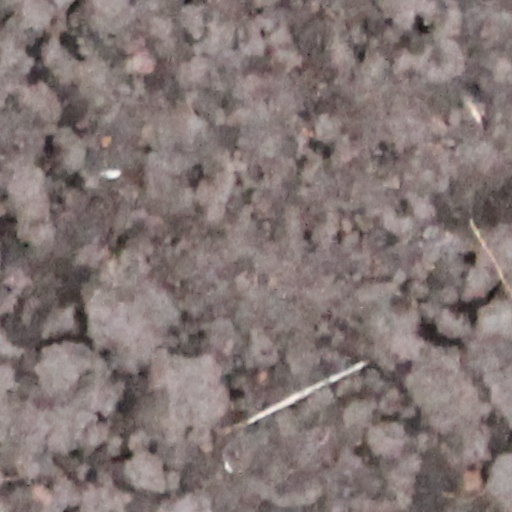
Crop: wheat